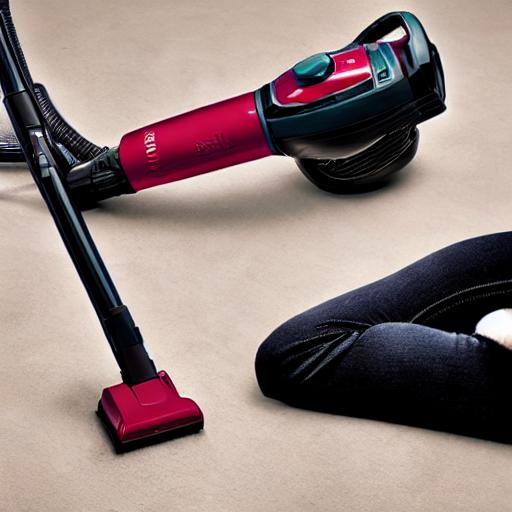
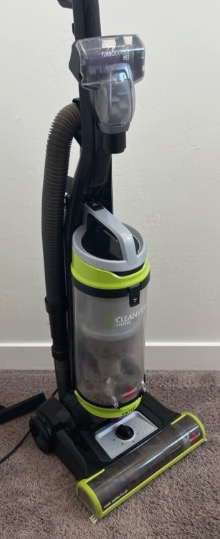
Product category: items_vacuum
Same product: no